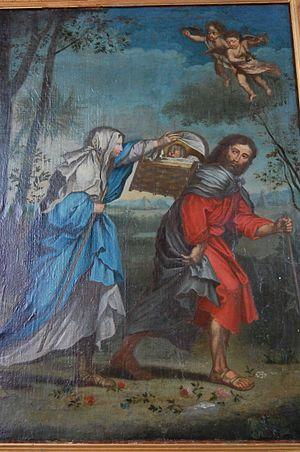
To Egypt
Mhère est une commune française située dans le département de la Nièvre, en région Bourgogne-Franche-Comté. Le nom de Mhère dériverait de celui du dieu Mercure dont le culte aurait été célébré à proximité. D'autres pensent plutôt à une déformation de Meix, métairie. La première mention date de 1121, et en 1300 on trouve Mehers. L'orthographe de ce lieu ne s'est fixée que très tard. On trouve dans les archives une multitude de formes écrites : avec h ou sans h, avec ou sans s, avec un e ou deux e.